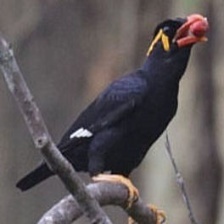
Species: ENGGANO MYNA
Scientific name: GRACULA ENGANENSIS